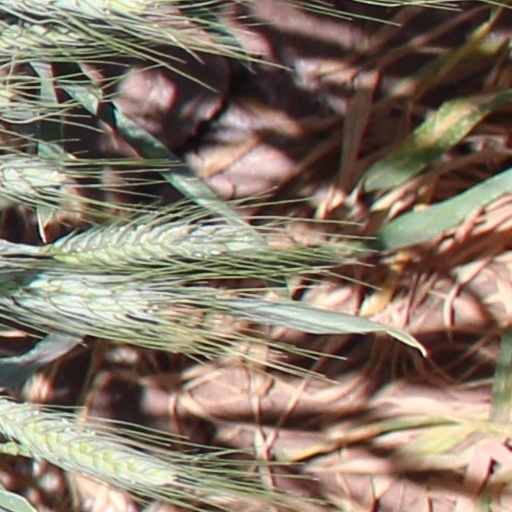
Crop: wheat